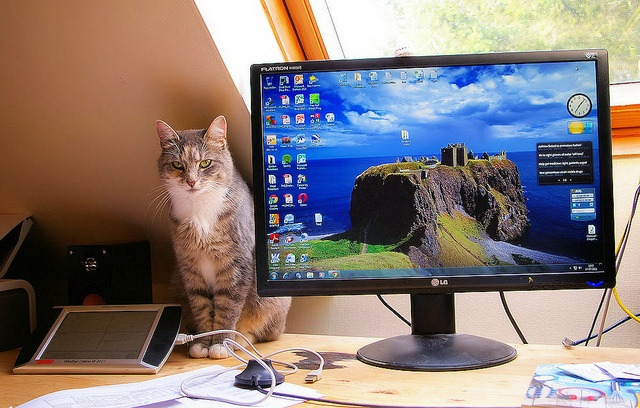
A desktop computer monitor sitting on top of a desk.
Tabby cat on a desk next to a computer monitor.
A cat sitting next to a computer monitor on a desk.
A cat standing next to a computer on a desk.
A cat stands on a table near a computer monitor and computer tablet.